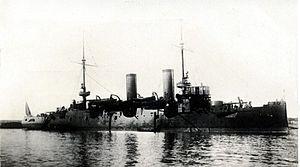
La classe Cardenal Cisneros est une classe de croiseur cuirassé construite par la Marine espagnole entre 1902 et 1908.